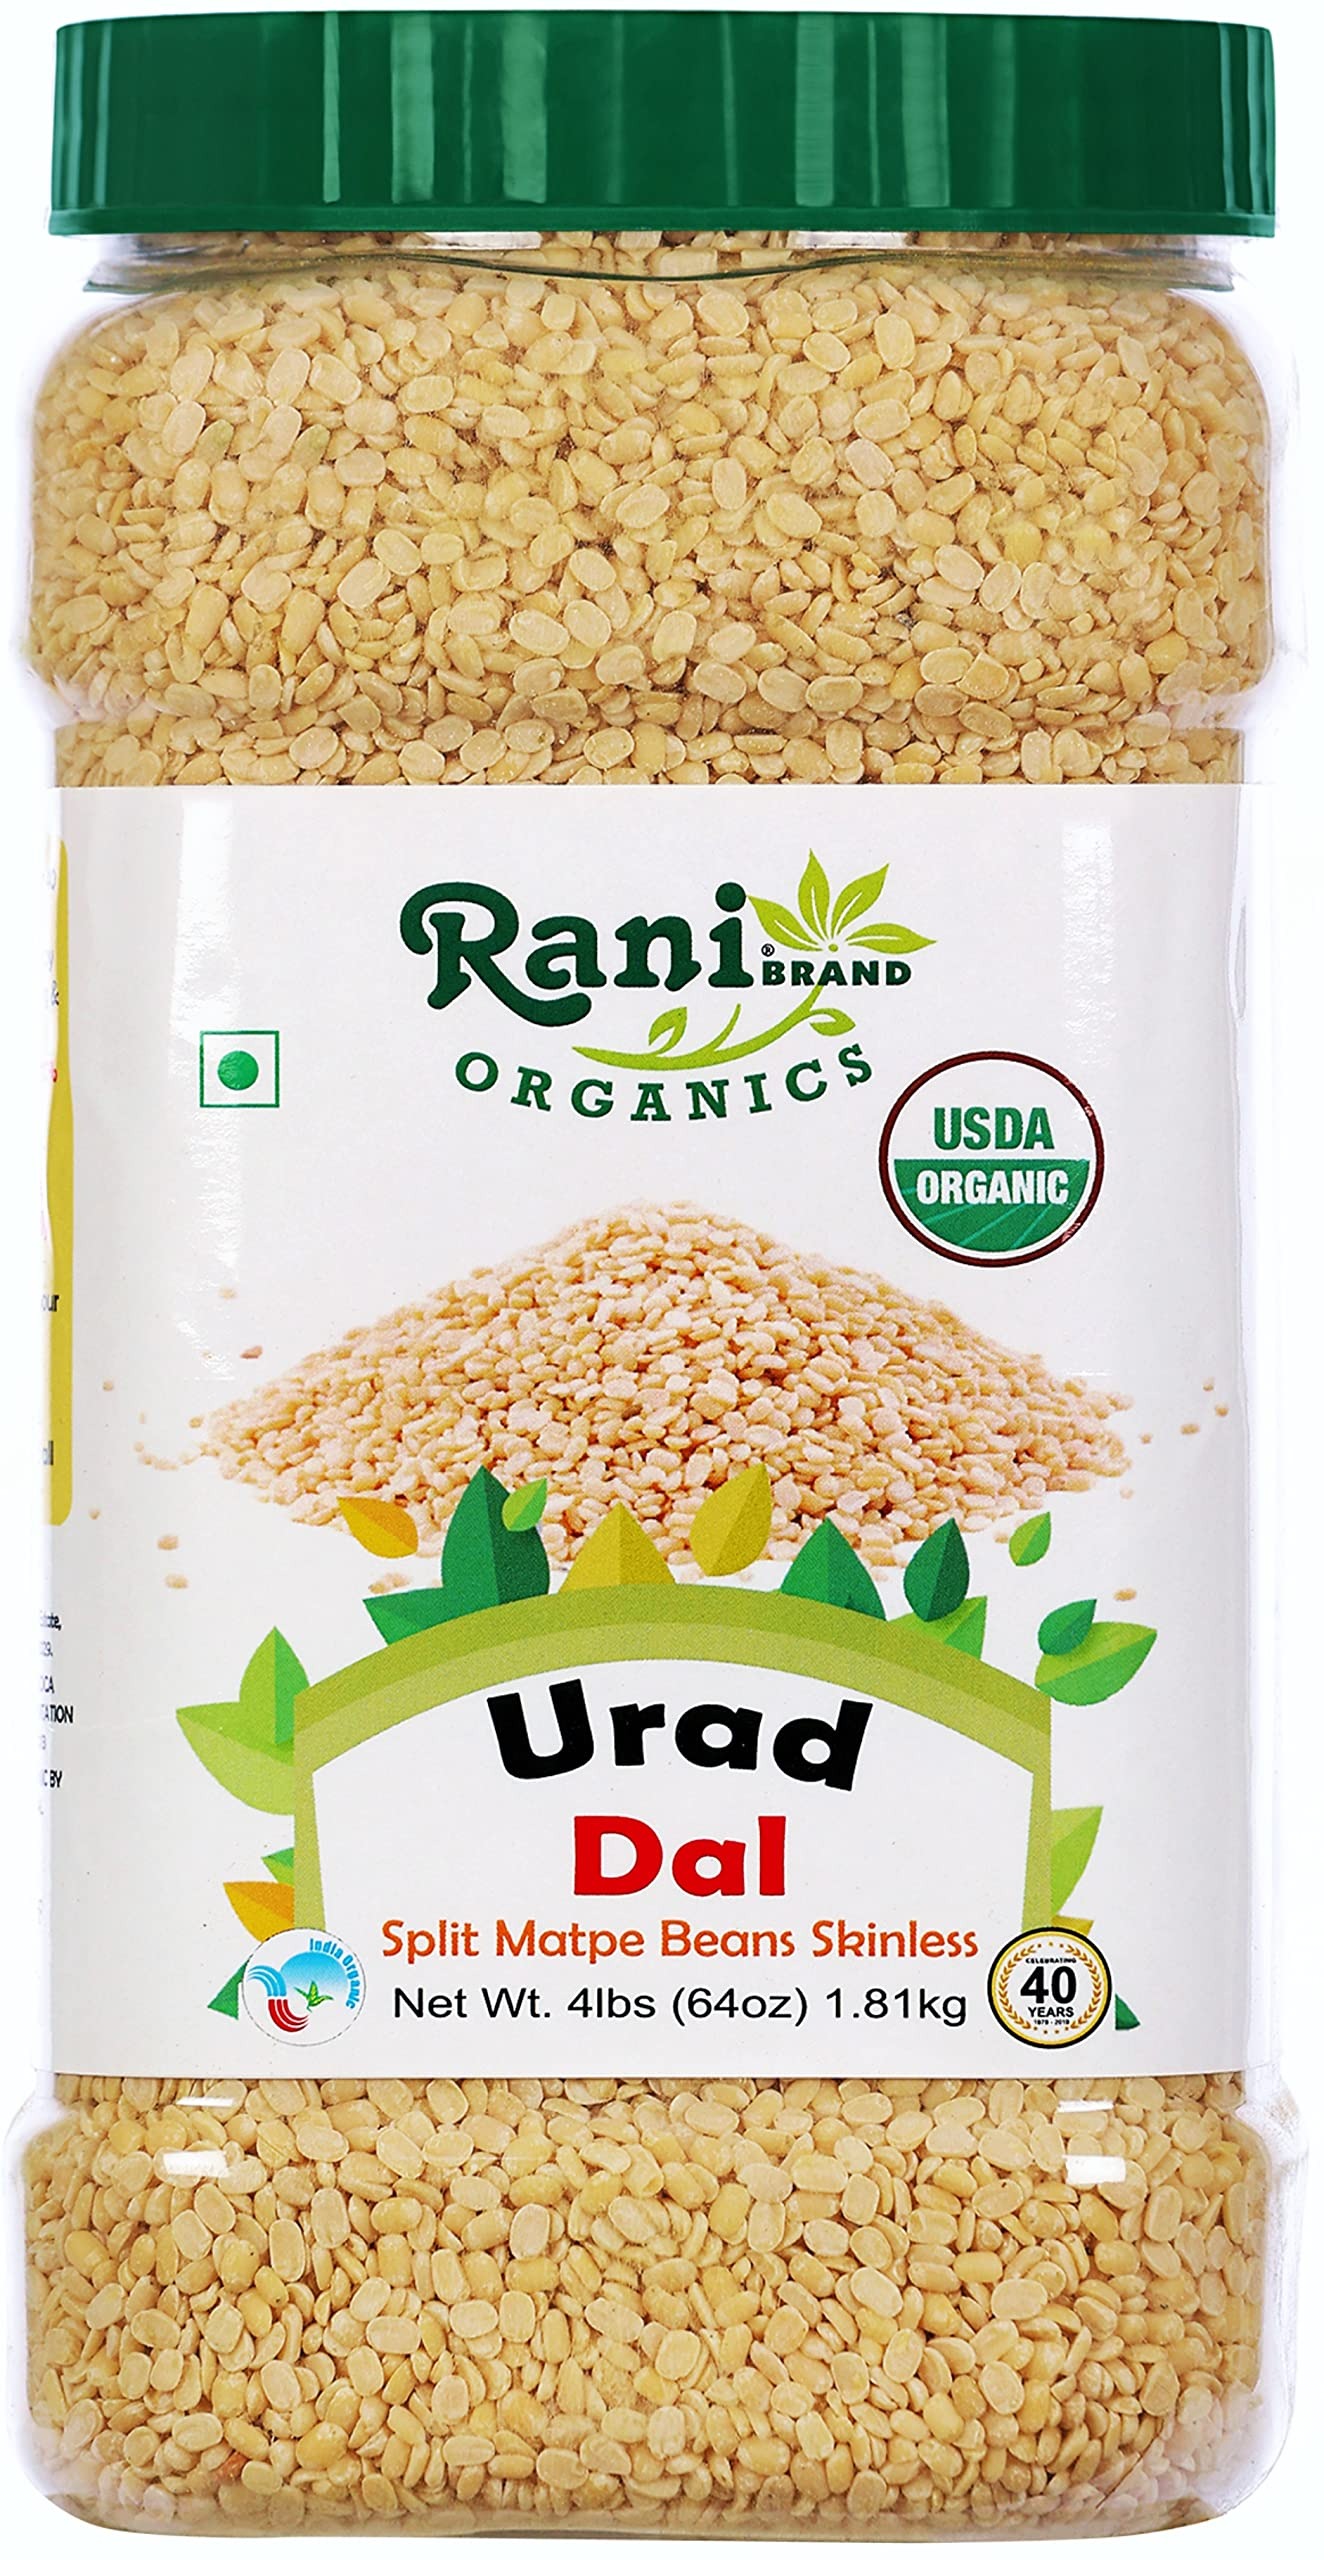
Item Name: Rani Organic Urid/Urad Dal (Split Matpe Beans Skinless) Indian Lentils 64oz (4lbs) 1.81kg Bulk PET Jar ~ All Natural | Vegan | Gluten Friendly | NON-GMO | Indian Origin | USDA Certified Organic
Bullet Point 1: You'll LOVE our Organic Urid/Urad Dal (Split Matpe Beans Skinless) by Rani Brand--Here's Why:
Bullet Point 2: 🥘USDA Certified Organic, 100% Natural, Non-GMO, Vegan, Gluten Friendly, No Preservatives or "fillers" & Great Health Benefits.
Bullet Point 3: 🥘Great source of natural protein, ideal for vegetarians & vegans.
Bullet Point 4: 🥘Rani is a USA based company selling spices for over 40 years, buy with confidence!
Bullet Point 5: 🥘Net Wt. 64oz (4lbs) 1.81kg, Alternate Names: Split Matpe Beans Skinless
Product Description: Many varieties of Lentils are used throughout India. From simple soups to elaborate dishes, lentils hold a prominent place in every Indian kitchen. Rani offers a full range of traditional lentils with easy to follow recipes printed on most packages.
Value: 64.0
Unit: Ounce

Price: 19.99